White Heat

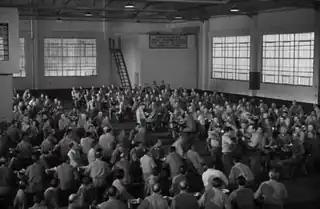
The prison mess hall scene involving 600 extras was shot in under three hours.

The production began on May 5, 1949, and lasted six weeks until completion on June 20. Walsh made use of a number of locations in Southern California, first by going to the Santa Susana Mountains (near his home) to shoot "chase scenes". He then moved on to an old Southern Pacific tunnel near Chatsworth to stage the opening robbery scenes. Urban street scenes along with the "Milbank Hotel" were shot in and around Van Nuys. The "hideaway lodge sequences" were shot at the Warner ranch, the interior scenes in the studio itself, and the climax scene at an oil refinery near Torrance, south of Los Angeles. The drive-in theater scenes were shot at the now-demolished San Val Drive-In in Burbank.